Latin Quarter (1939 film)

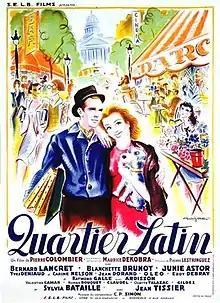

Latin Quarter (French: Quartier Latin) is a 1939 French comedy film directed by Christian Chamborant, Pierre Colombier and Alexander Esway and starring Bernard Lancret, Jean Tissier, Blanchette Brunoy and Junie Astor. It was shot at the Courbevoie Studios in Paris and on location around the city. The film's sets were designed by the art director Georges Gratigny.